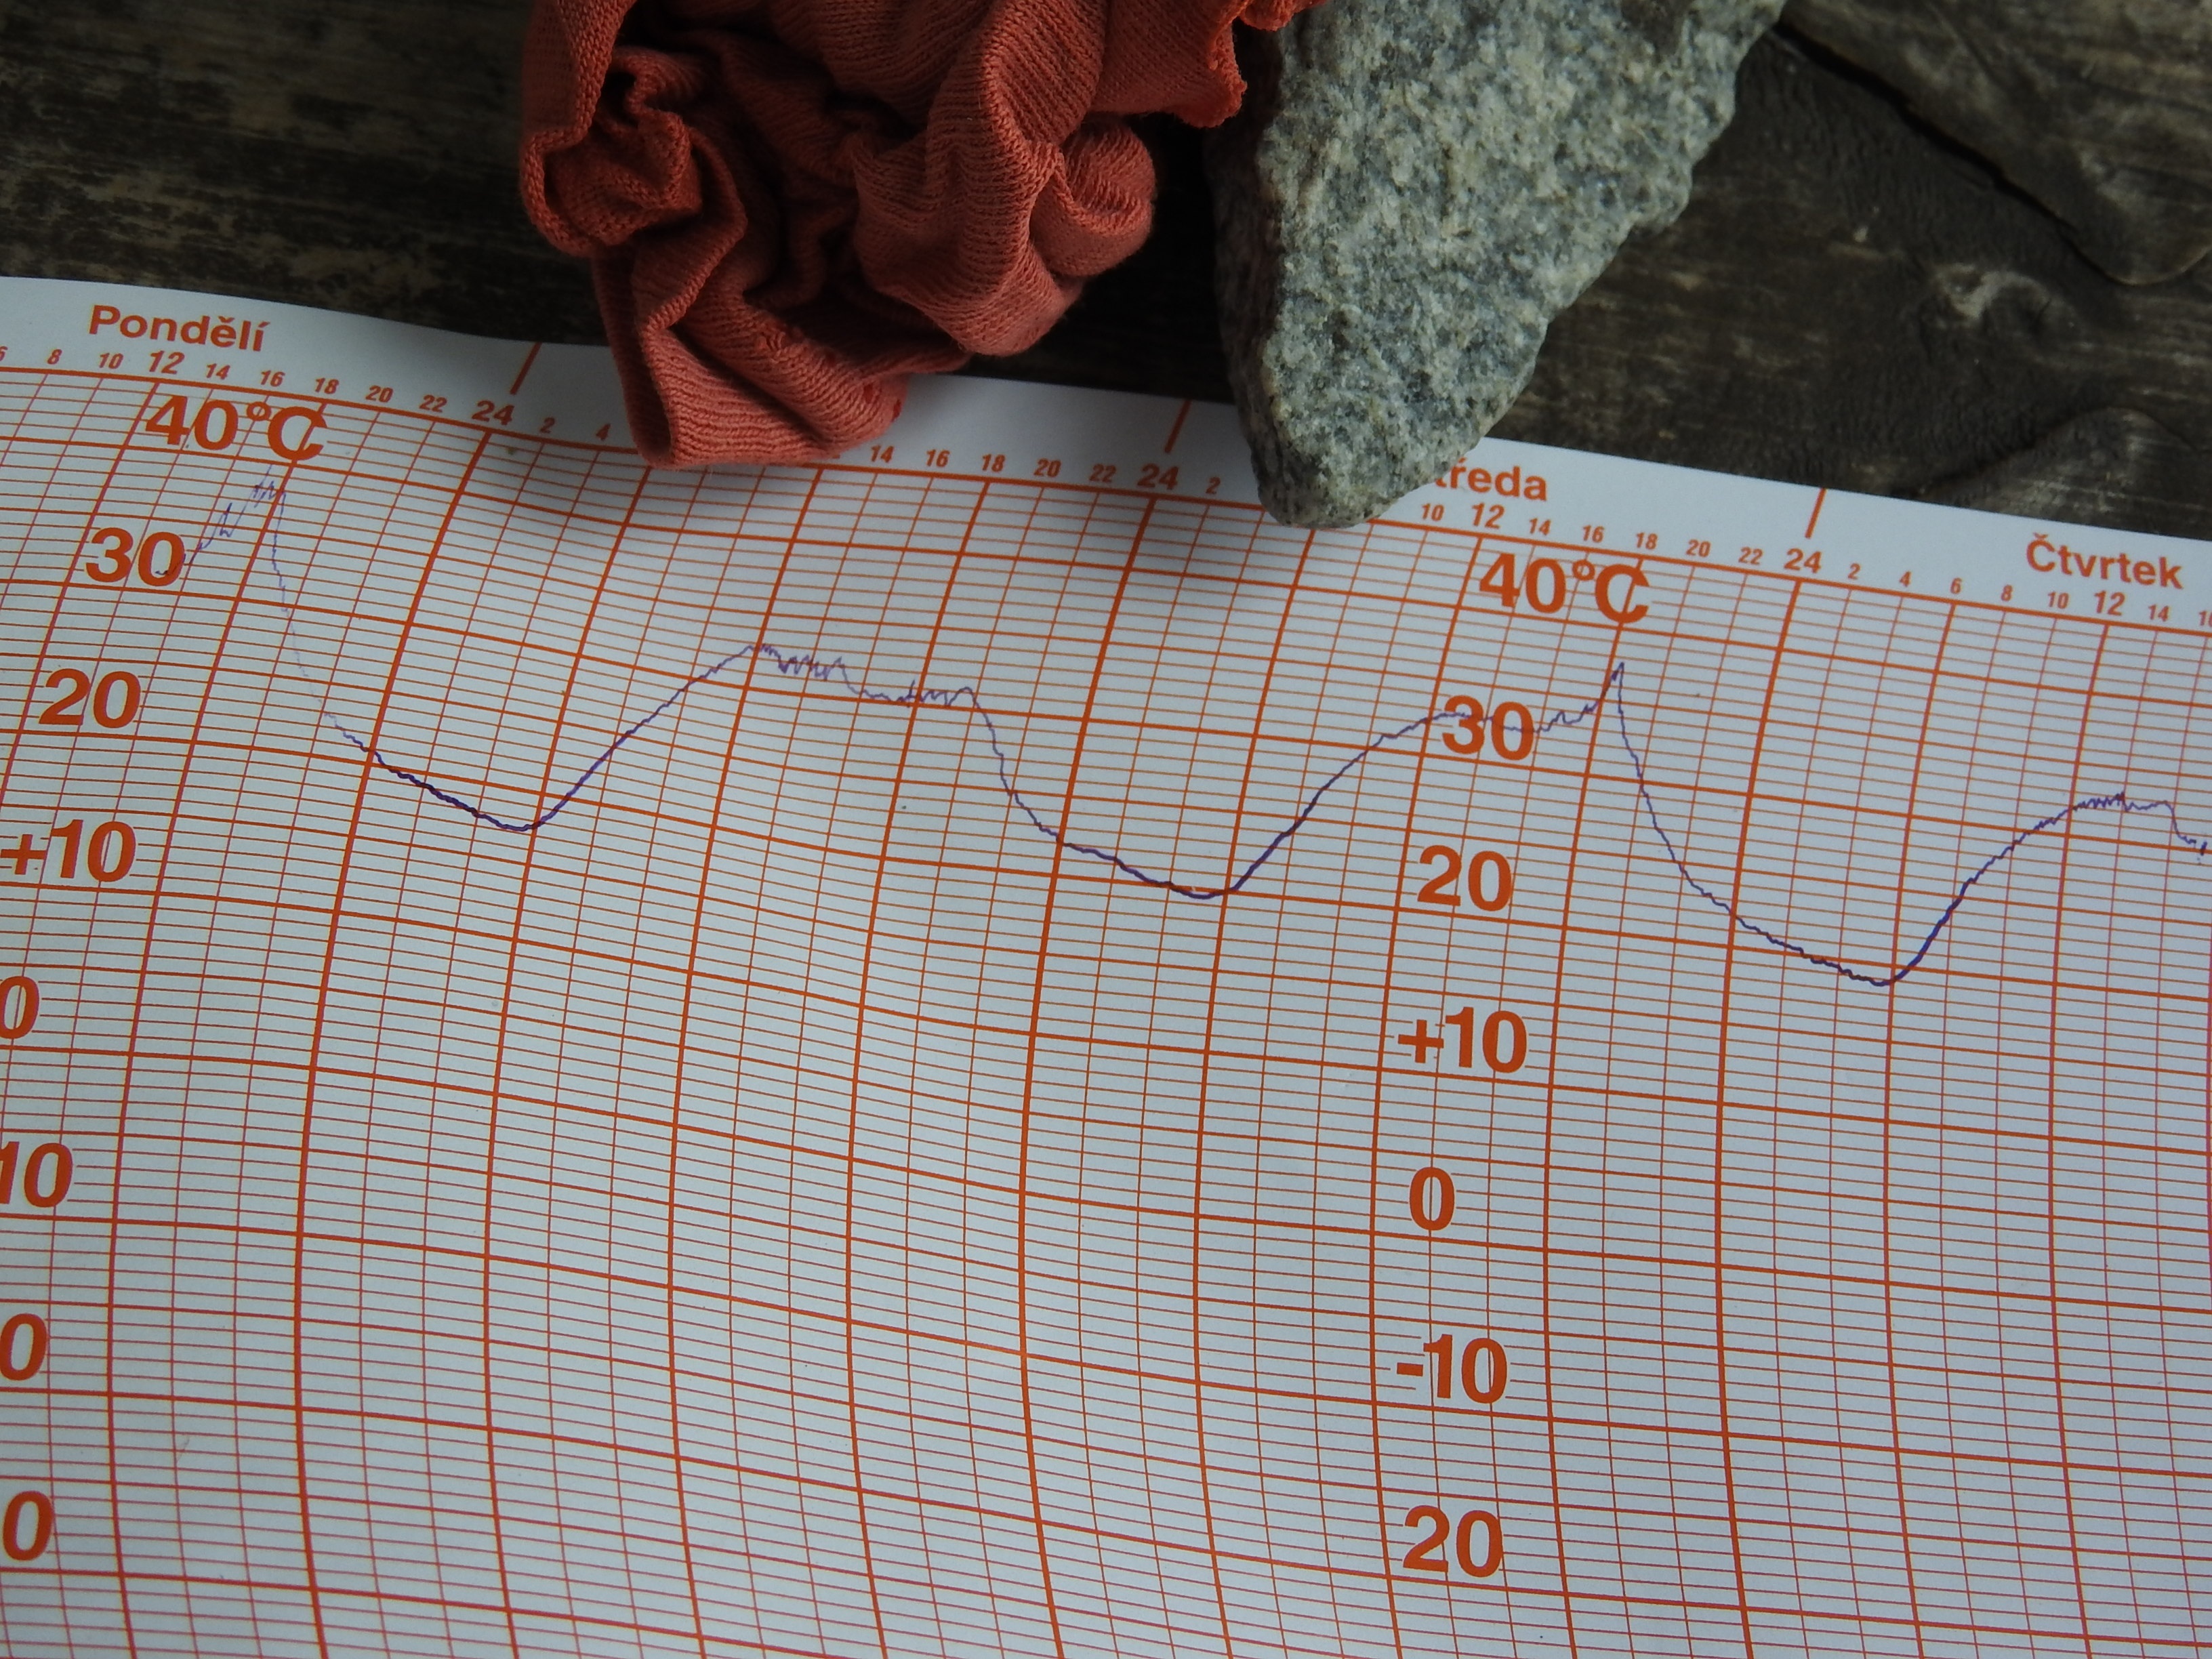
writing, record, pattern, curve, weather, material, chart, textile, art, sketch, drawing, temperature, meteorology